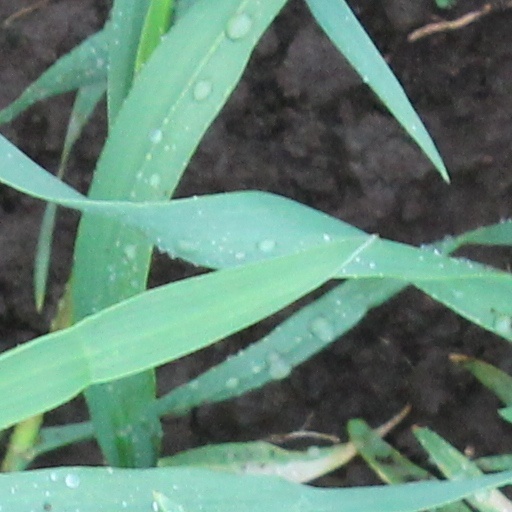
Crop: wheat